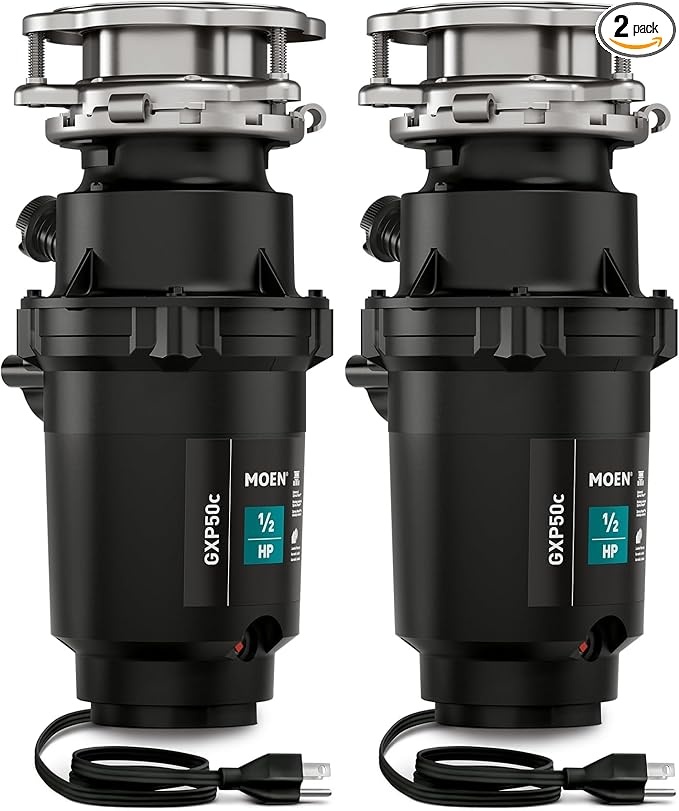
Moen Prep Series PRO 1/2 HP Continuous Feed Compact Garbage Disposal, Power Cord Included, GXP50C (Pack of 2)
Brand: Moen
About This The information below is per-pack only POWERFUL GRINDING: 2,600 RPM, ½ horsepower Vortex motor provides fast, powerful grinding of everyday food scraps and helps reduce jamming COMPACT DESIGN: Compact design is lightweight for easy installation and frees up valuable space under the sink SIMPLE SWAP: Fits most existing assemblies, including other brands and includes pre-installed power cord SEPTIC SAFE: Safe to use with properly-sized septic tanks REDUCE WASTE: Garbage disposals reduce waste sent to landfills, making them an eco-friendly option for your home BUILT TO LAST: 5-year limited warranty with in-home service guarantees help is there when you need it
Category: Home & Garden > Kitchen & Dining > Kitchen Appliances > Garbage Disposals